Walter H. Albaugh

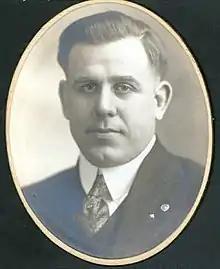
1922 or 1923

Walter Hugh Albaugh (January 2, 1890 – January 21, 1942) was an American lawyer and politician who served two months as a U.S. Representative from Ohio in 1938 and 1939.